Jarinko Chie (film)

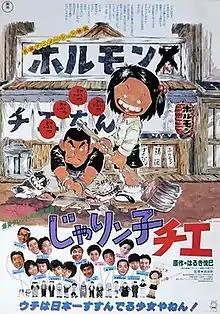
Theatrical poster

, also known as Downtown Story, is a 1981 Japanese animated film directed by Isao Takahata. Based on the 1978 manga by Etsumi Haruki, the film was co-written by Takahata and Noboru Shiroyama, it stars the voices of Chinatsu Nakayama, Norio Nishikawa, Kiyoshi Nishikawa, Kyoko Mitsubayashi, and Gannosuke Ashiya. Taking place in a working class town in Osaka, the young and independent Chie navigates the adult world around her, seeking to reform her father's behaviour and keep her family together.